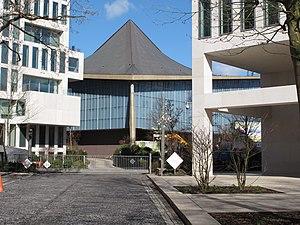
Le Design Museum est un musée britannique situé à Londres. Originalement situé dans le quartier de Bermondsey, il se trouve depuis 2016 dans le quartier de Kensington, au sud de Holland Park.